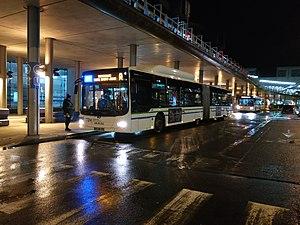
MAN Lion's City sur la ligne pour la navette aéroport de Bordeaux Merignac
L’aéroport de Bordeaux-Mérignac est un aéroport international français situé sur la commune de Mérignac à 12 km à l’ouest de Bordeaux dans le département de la Gironde, en région Nouvelle-Aquitaine.